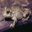
Label: frog